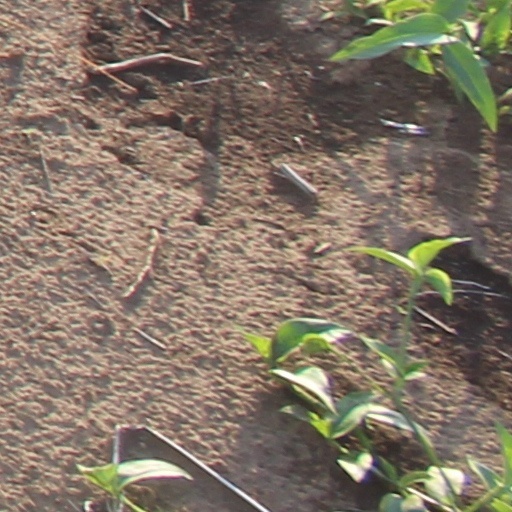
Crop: wheat